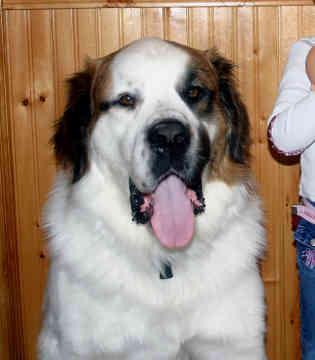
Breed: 211-n000068-Saint_Bernard